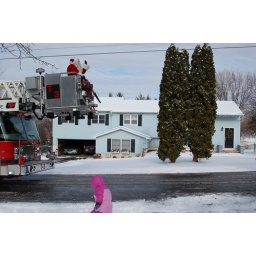
Santa's in the fire truck, Abby's in the pink coat, and our house is in the background.